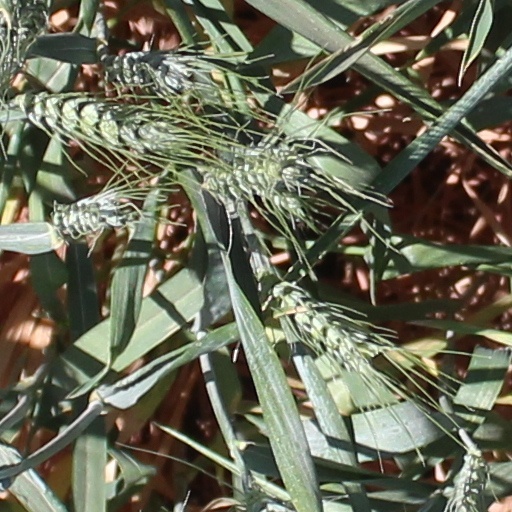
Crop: wheat